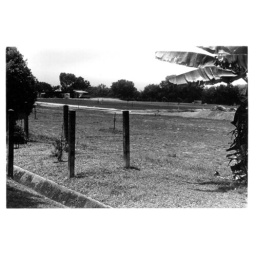
Looks like my neighbour's field when we had great fun running around with our huge dogs.